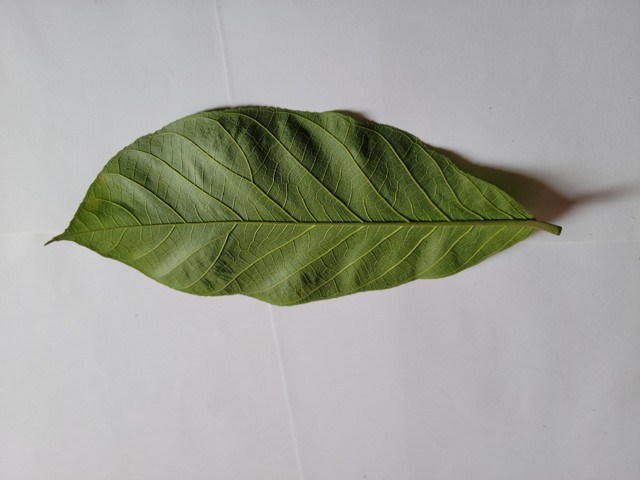
Plant: chapalish